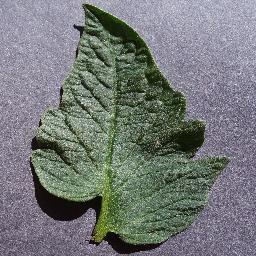
Label: Tomato___healthy